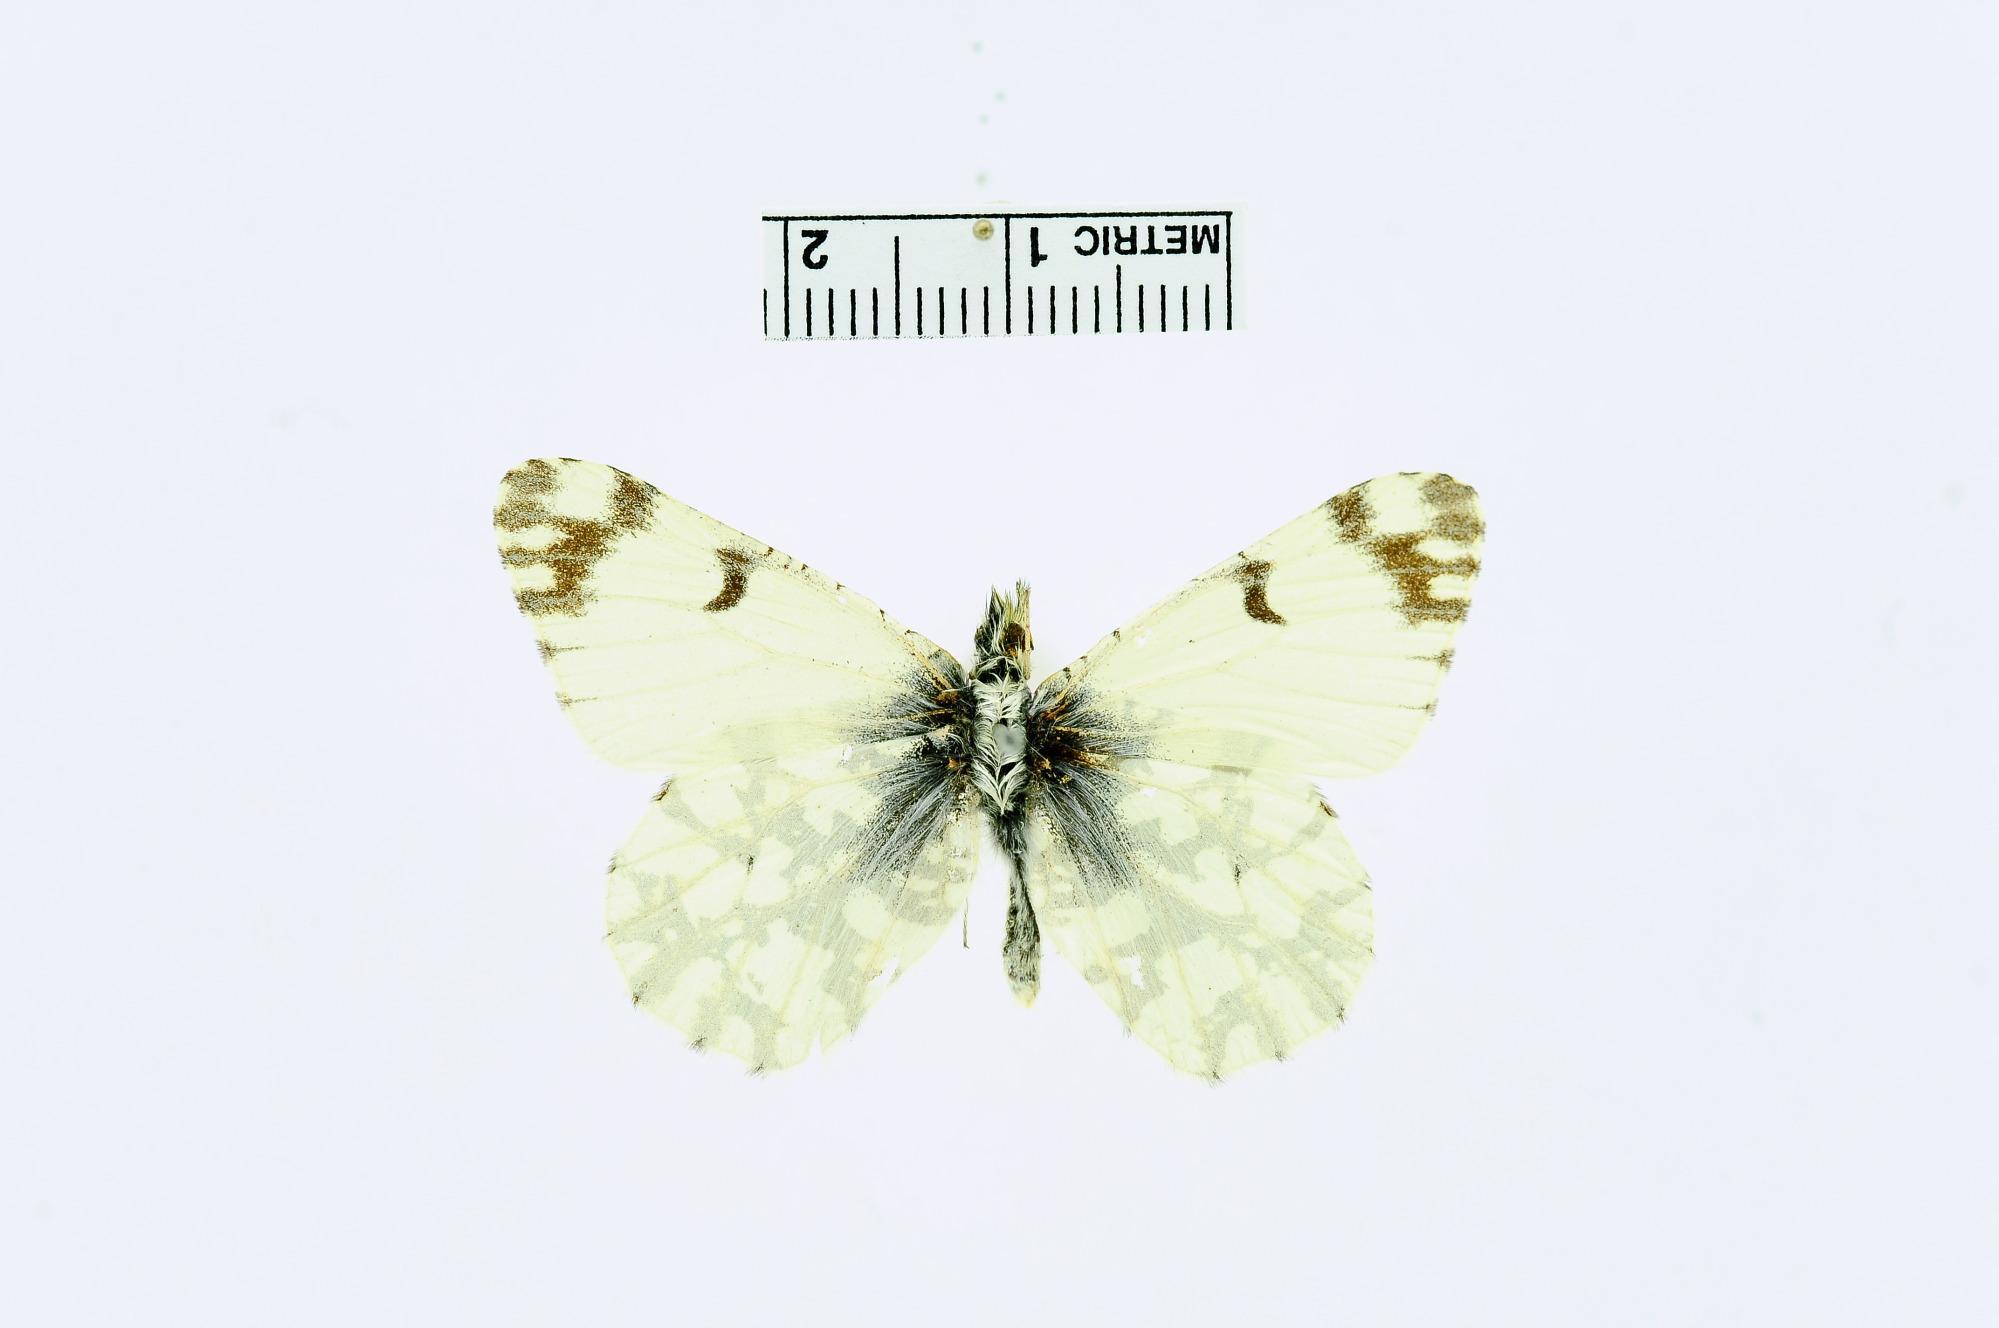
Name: Anthocharis ausonides
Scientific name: Anthocharis ausonides Boisduval, 1852
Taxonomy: Animalia, Arthropoda, Insecta, Lepidoptera, Pieridae, Pierinae
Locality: [Not Stated], California, United States